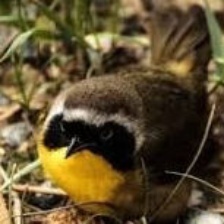
Species: ALTAMIRA YELLOWTHROAT
Scientific name: GEOTHLYPIS FLAVOVELATA